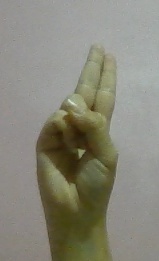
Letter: taa